M4 Sherman variants

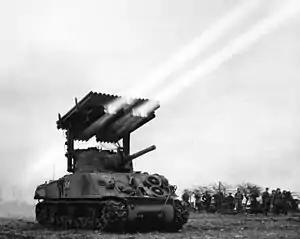
T34 Calliope Rocket launcher in France.

Rocket-firing, flame-thrower, mine-clearing, amphibious, engineer; mostly experimental (indicated by T instead of M).